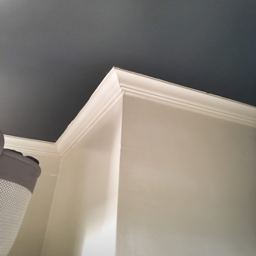
the power of painted ceilings